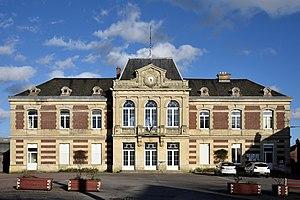
Mairie de Vendeuil
Vendeuil est une commune française située dans le département de l'Aisne, en région Hauts-de-France.